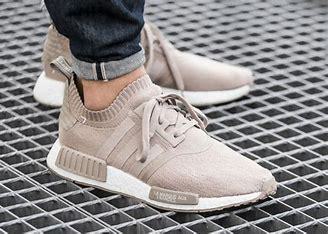
Brand: Adidas
Model: NMD_R1 Pk